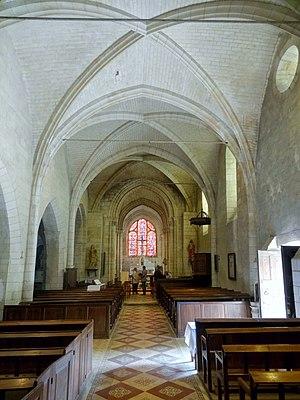
Intérieur de l'église - voir titre.
L'église Saint-Barthélemy est une église catholique paroissiale située à Villeneuve-sur-Verberie, dans l'Oise, en France. C'est un édifice de la première période gothique des années 1160 / 1180, qui ressent encore largement l'influence de l'architecture romane, à l'exception des deux remarquables portails et de l'étage de beffroi du clocher, qui est de dimensions importantes. Les portails sont inspirés de la collégiale Saint-Frambourg de Senlis, et le clocher, de la cathédrale de Senlis. Depuis l'adjonction d'une chapelle au nord de la première travée du chœur au XIIIᵉ siècle et d'un bas-côté au nord de la nef vers la fin du XVᵉ siècle, le plan de l'église est devenu dissymétrique. L'intérieur de la nef a profondément changé d'aspect avec le voûtement d'ogives à la même époque. Le chœur n'a en revanche que peu évolué depuis sa construction, et demeure la partie la plus intéressante de l'église. Il se caractérise par des voûtes de belle facture, dont la deuxième présente des ogives sculptées de fleurettes, et surtout par des chapiteaux d'un sculpture originale et très fouillée. Deux parmi eux sont historiés et peuvent être qualifiés d'exceptionnels sur le plan du département.